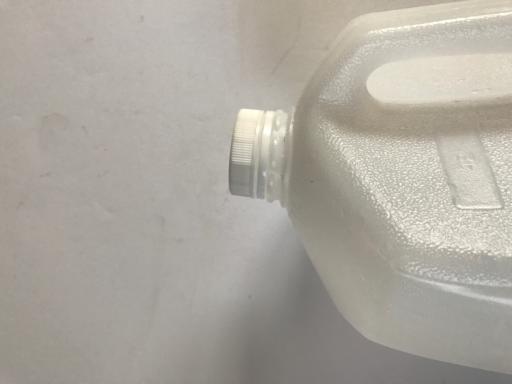
Waste category: plastic